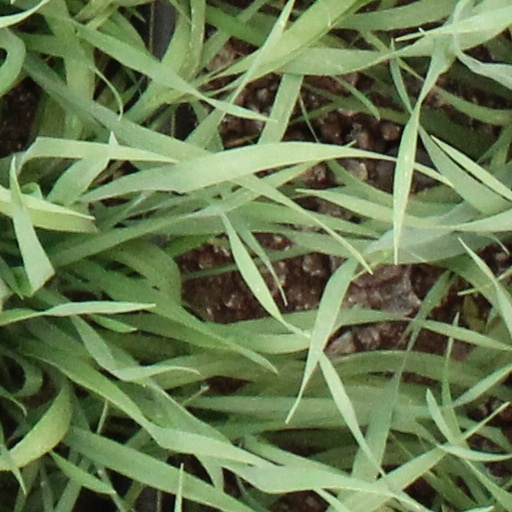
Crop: wheat